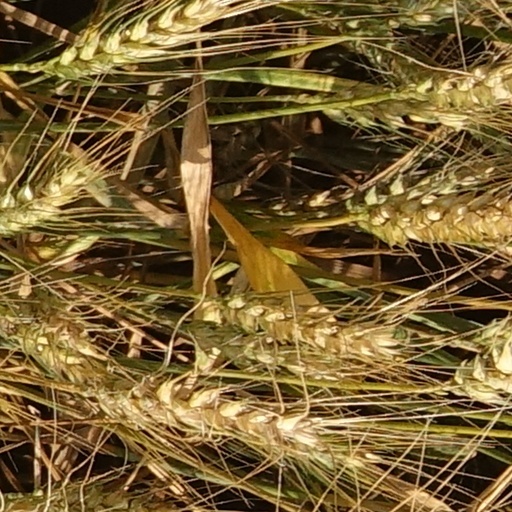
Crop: wheat